Christopher Lee (chef)

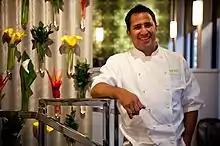
Chef Christopher Lee

Christopher Lee is a chef who specializes in New American cuisine.